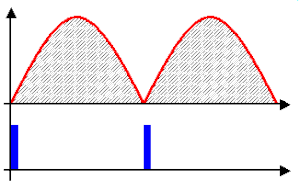
Un thyristor est un interrupteur électronique semi-conducteur à l'état solide constitué de quatre couches, alternativement dopées N et P. C'est un des composants essentiels de l'électronique de puissance. Il tire son nom du grec thura qui signifie porte et du suffixe « istor » qui provient du mot transistor. Il se comporte comme une bascule synchrone, c'est-à-dire qu'il reste commandé à l'allumage, par la gâchette, mais pas à l'extinction qui est provoquée par le passage du courant principal Iₐₖ à une valeur inférieure au courant de maintien IH.